Retagliado bianco

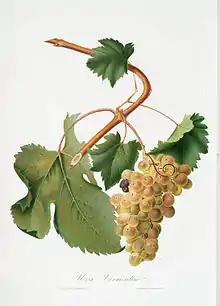
In the wines of the "Colli del Limbara IGT", Retagliado bianco is usually blended with Vermentino "(pictured)".

In 2000, there were 28 hectare (69 acres) of Retagliado bianco growing in Italy, almost exclusively in the provinces of Olbia-Tempio (particularly the Gallura region) and Sassari in Sardinia. Many of the plantings in Sardinia are very old (over 50 years). The grape is an authorized variety for the wines of the "Colli del Limbara IGT" where it is usually blended with Vermentino.